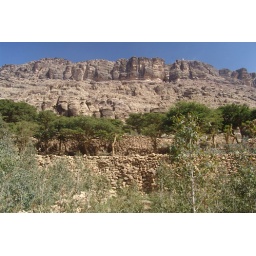
Qat plantations, green trees and rocky cliffs make up this wadi (dried up river bed) near Kawkaban, Yemen.